Pru Goward

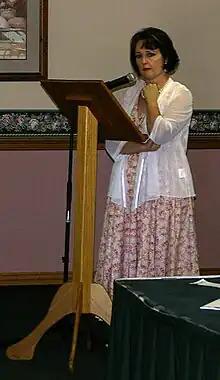
Goward at the 2008 NSW Country Liberals conference in Wagga Wagga

In 2006, Goward nominated for Liberal Party preselection for the New South Wales state parliament in seat of Epping in Sydney's north-west, but was defeated by the former President of the Right to Life Association, Greg Smith. She was subsequently preselected unopposed for the seat of Goulburn, to replace retiring Liberal frontbencher Peta Seaton. Goward was expected to win the seat, however an unexpectedly strong swing to Labor in the Southern Highlands area of the seat put her victory in doubt on election night. Her main contender, the Independent Mayor of Goulburn, Paul Stephenson, conceded defeat on 29 March 2007. Goward was quoted as saying that she "didn't expect to win it. I knew I was behind the whole time, even four days before the election we were told I was five points behind, so I'm just so grateful."